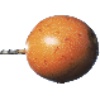
Label: Granadilla 1